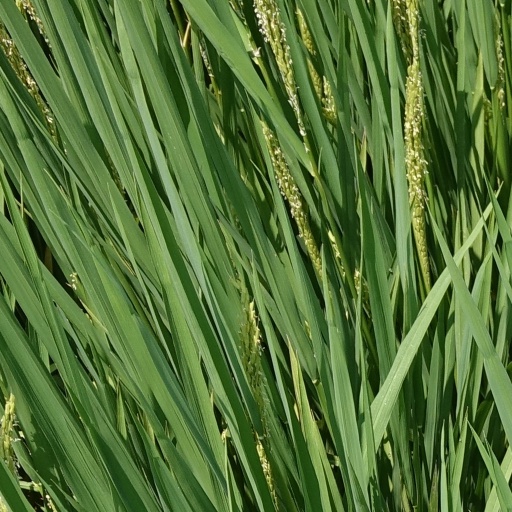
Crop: rice